Reconciliation (poem)

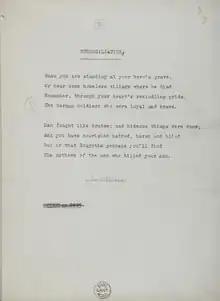
Sassoon's original typewritten poem

"Reconciliation" was a war poem by Siegfried Sassoon. Written in November 1918, around the time the Armistice was signed, and in response to it, it is notable for its sympathy towards German soldiers. Sassoon's major theme is that all victories in war are pyrrhic, where everybody—including the victors—suffering. The poem is addressed to German mothers, whose "heroes" were "loyal and brave"; while they "fought like brutes", suggests Sassoon, German motherhood "nourished hatred, harsh and blind". Critic Patrick Campbell has noted that the latter phrase may also be seen as a description of Sassoon's own war poetry, being "motivated and infused by anger". Campbell notes that, by 1917, such was the paranoia about the possible presence of spies in Britain that Sassoon knew his description of brave Germans was unpopular with the public. The poem has been described as "indicative of his response" to the increasing calls for vengeance and reparations that followed the Armistice.